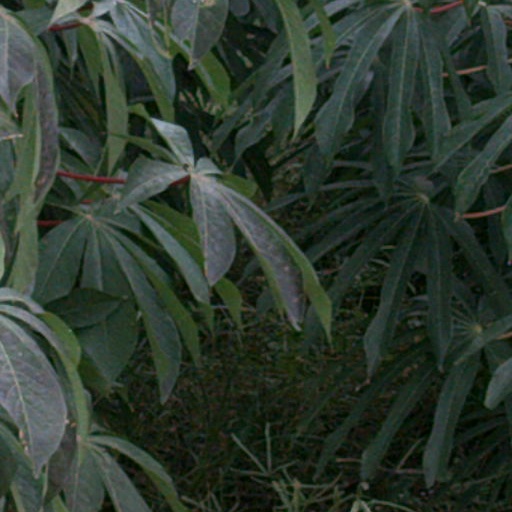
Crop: cassava